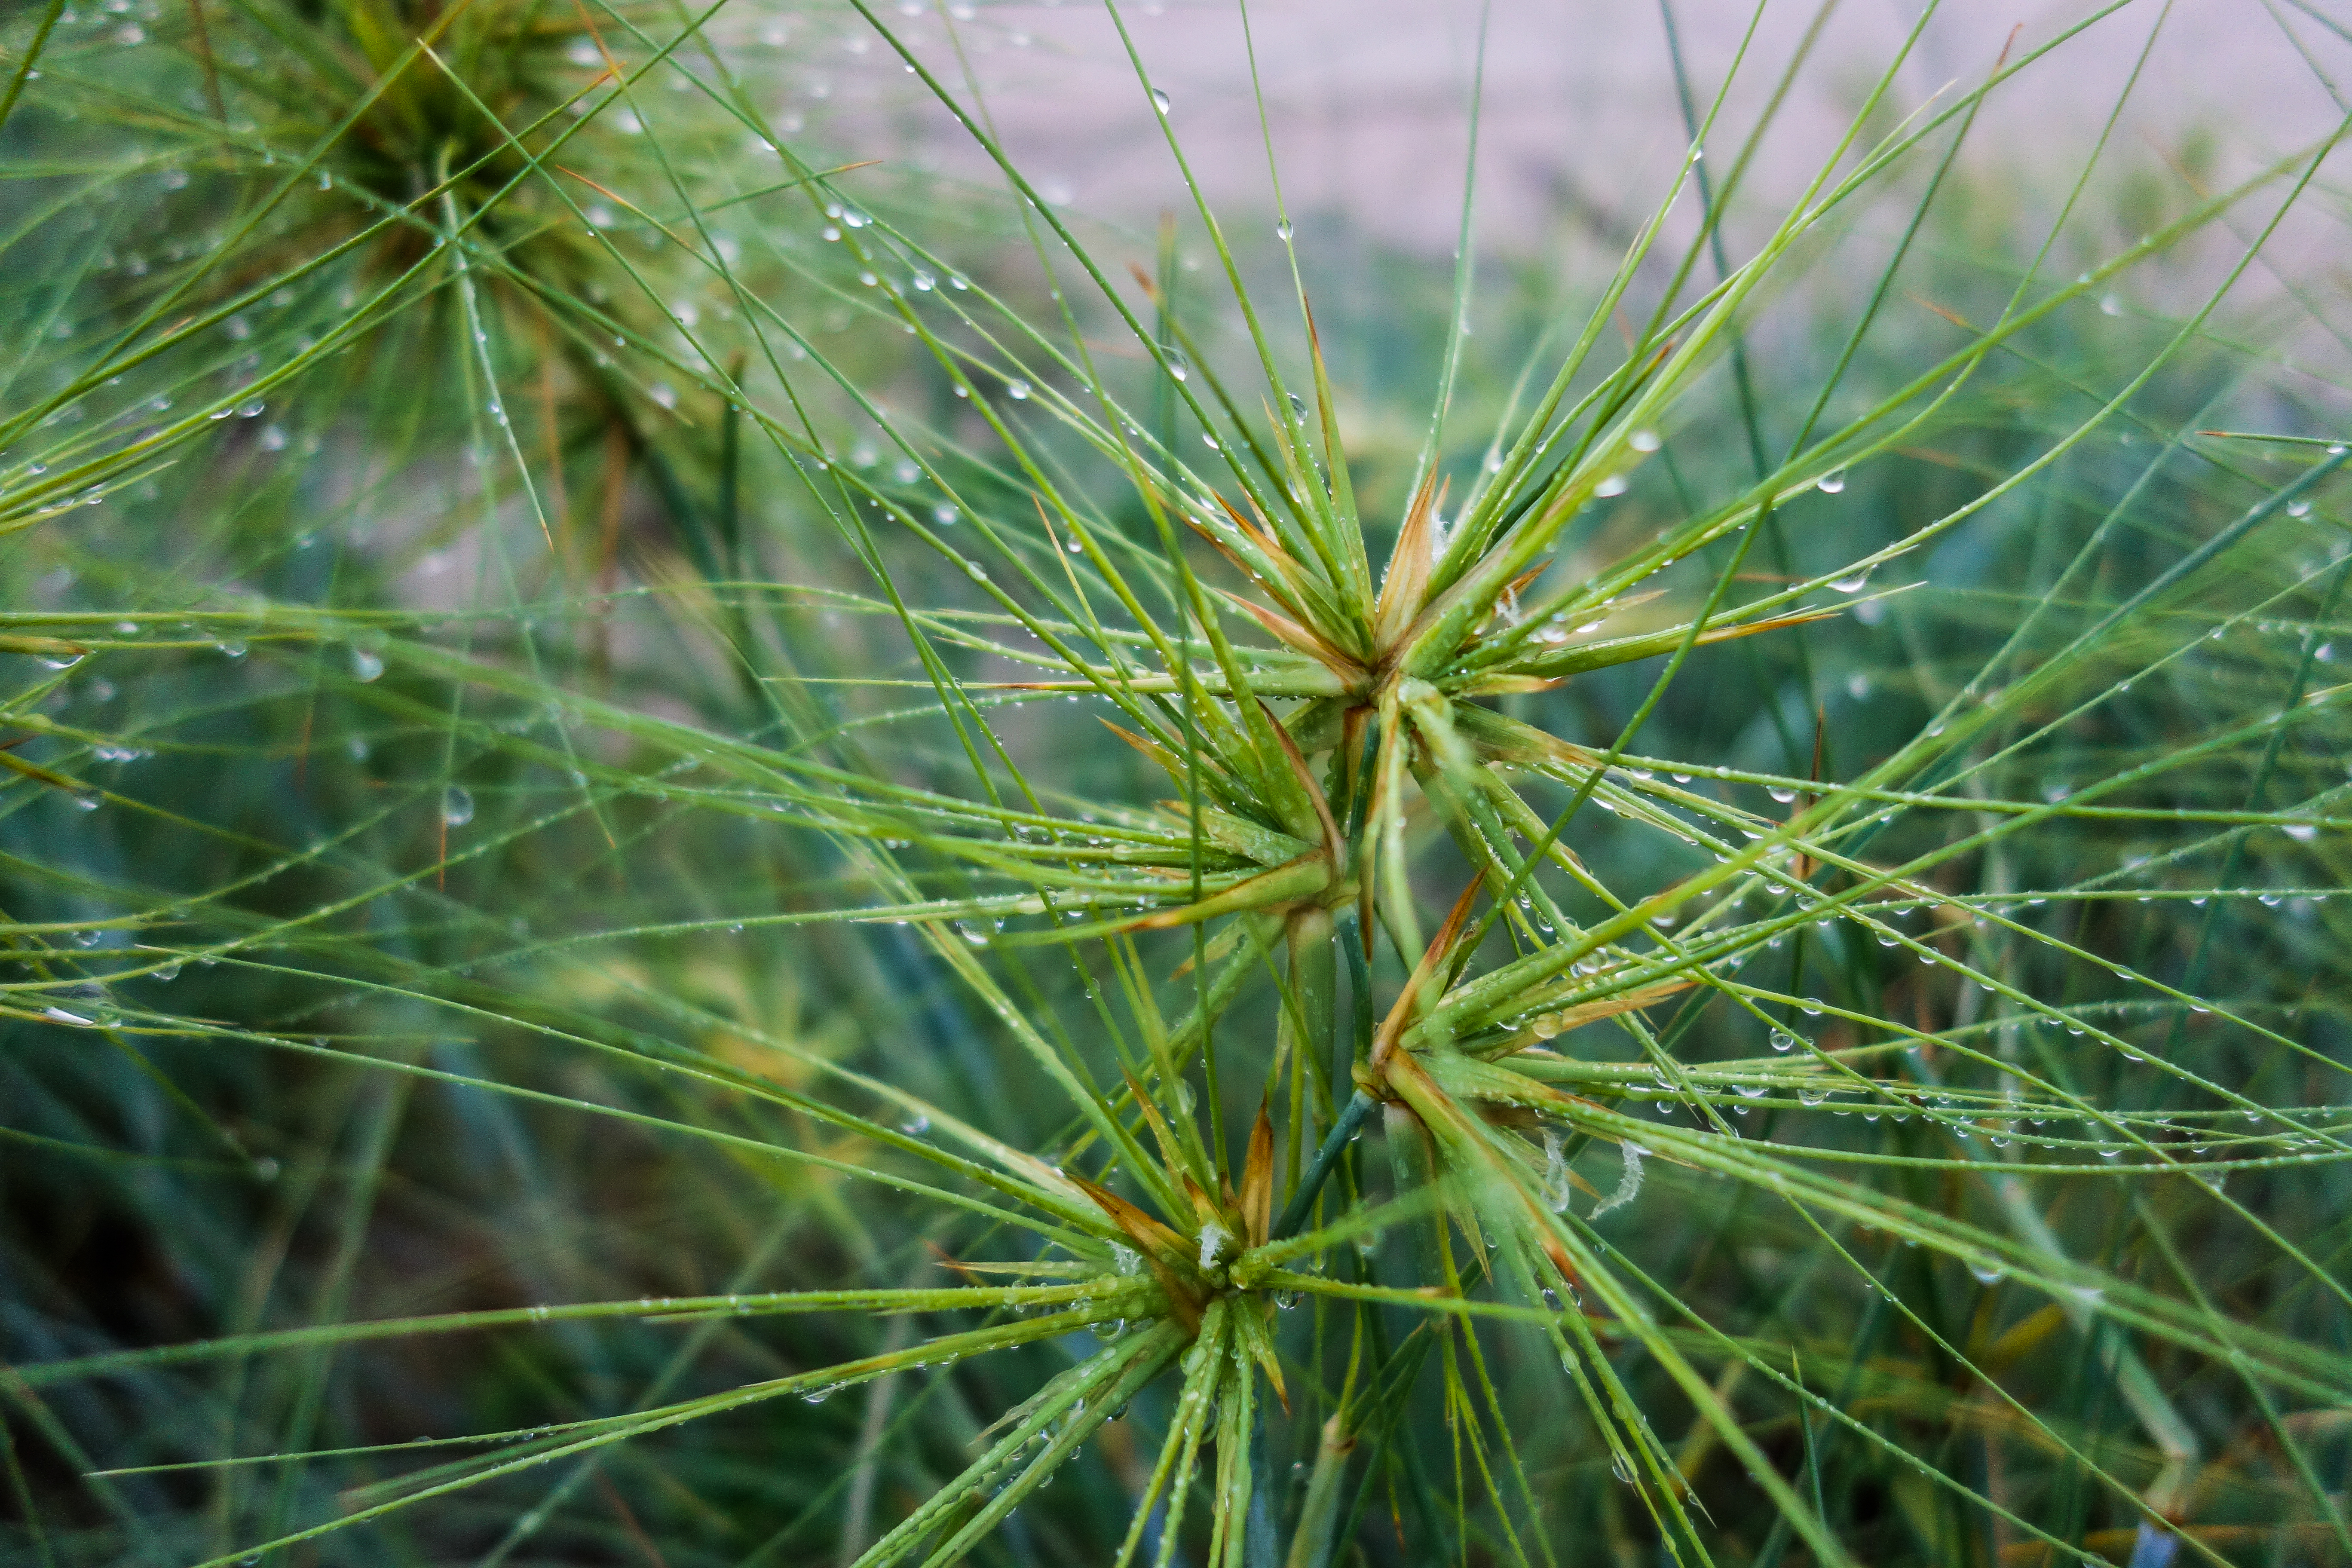
nature, view, shadows, relax, feel good, green, white pine, loblolly pine, shortstraw pine, Jack pine, red pine, lodgepole pine, western yellow pine, Georgia pine, plant, Columbian spruce, American pitch pine, terrestrial plant, American larch, tree, evergreen, oregon pine, grass, pine family, pine, Larix lyalliiSubalpine Larch, leaf, grass family, vascular plant, flower, larch, conifer, sitka spruce, hackmatack, sedge family, horsetail family, casuarina